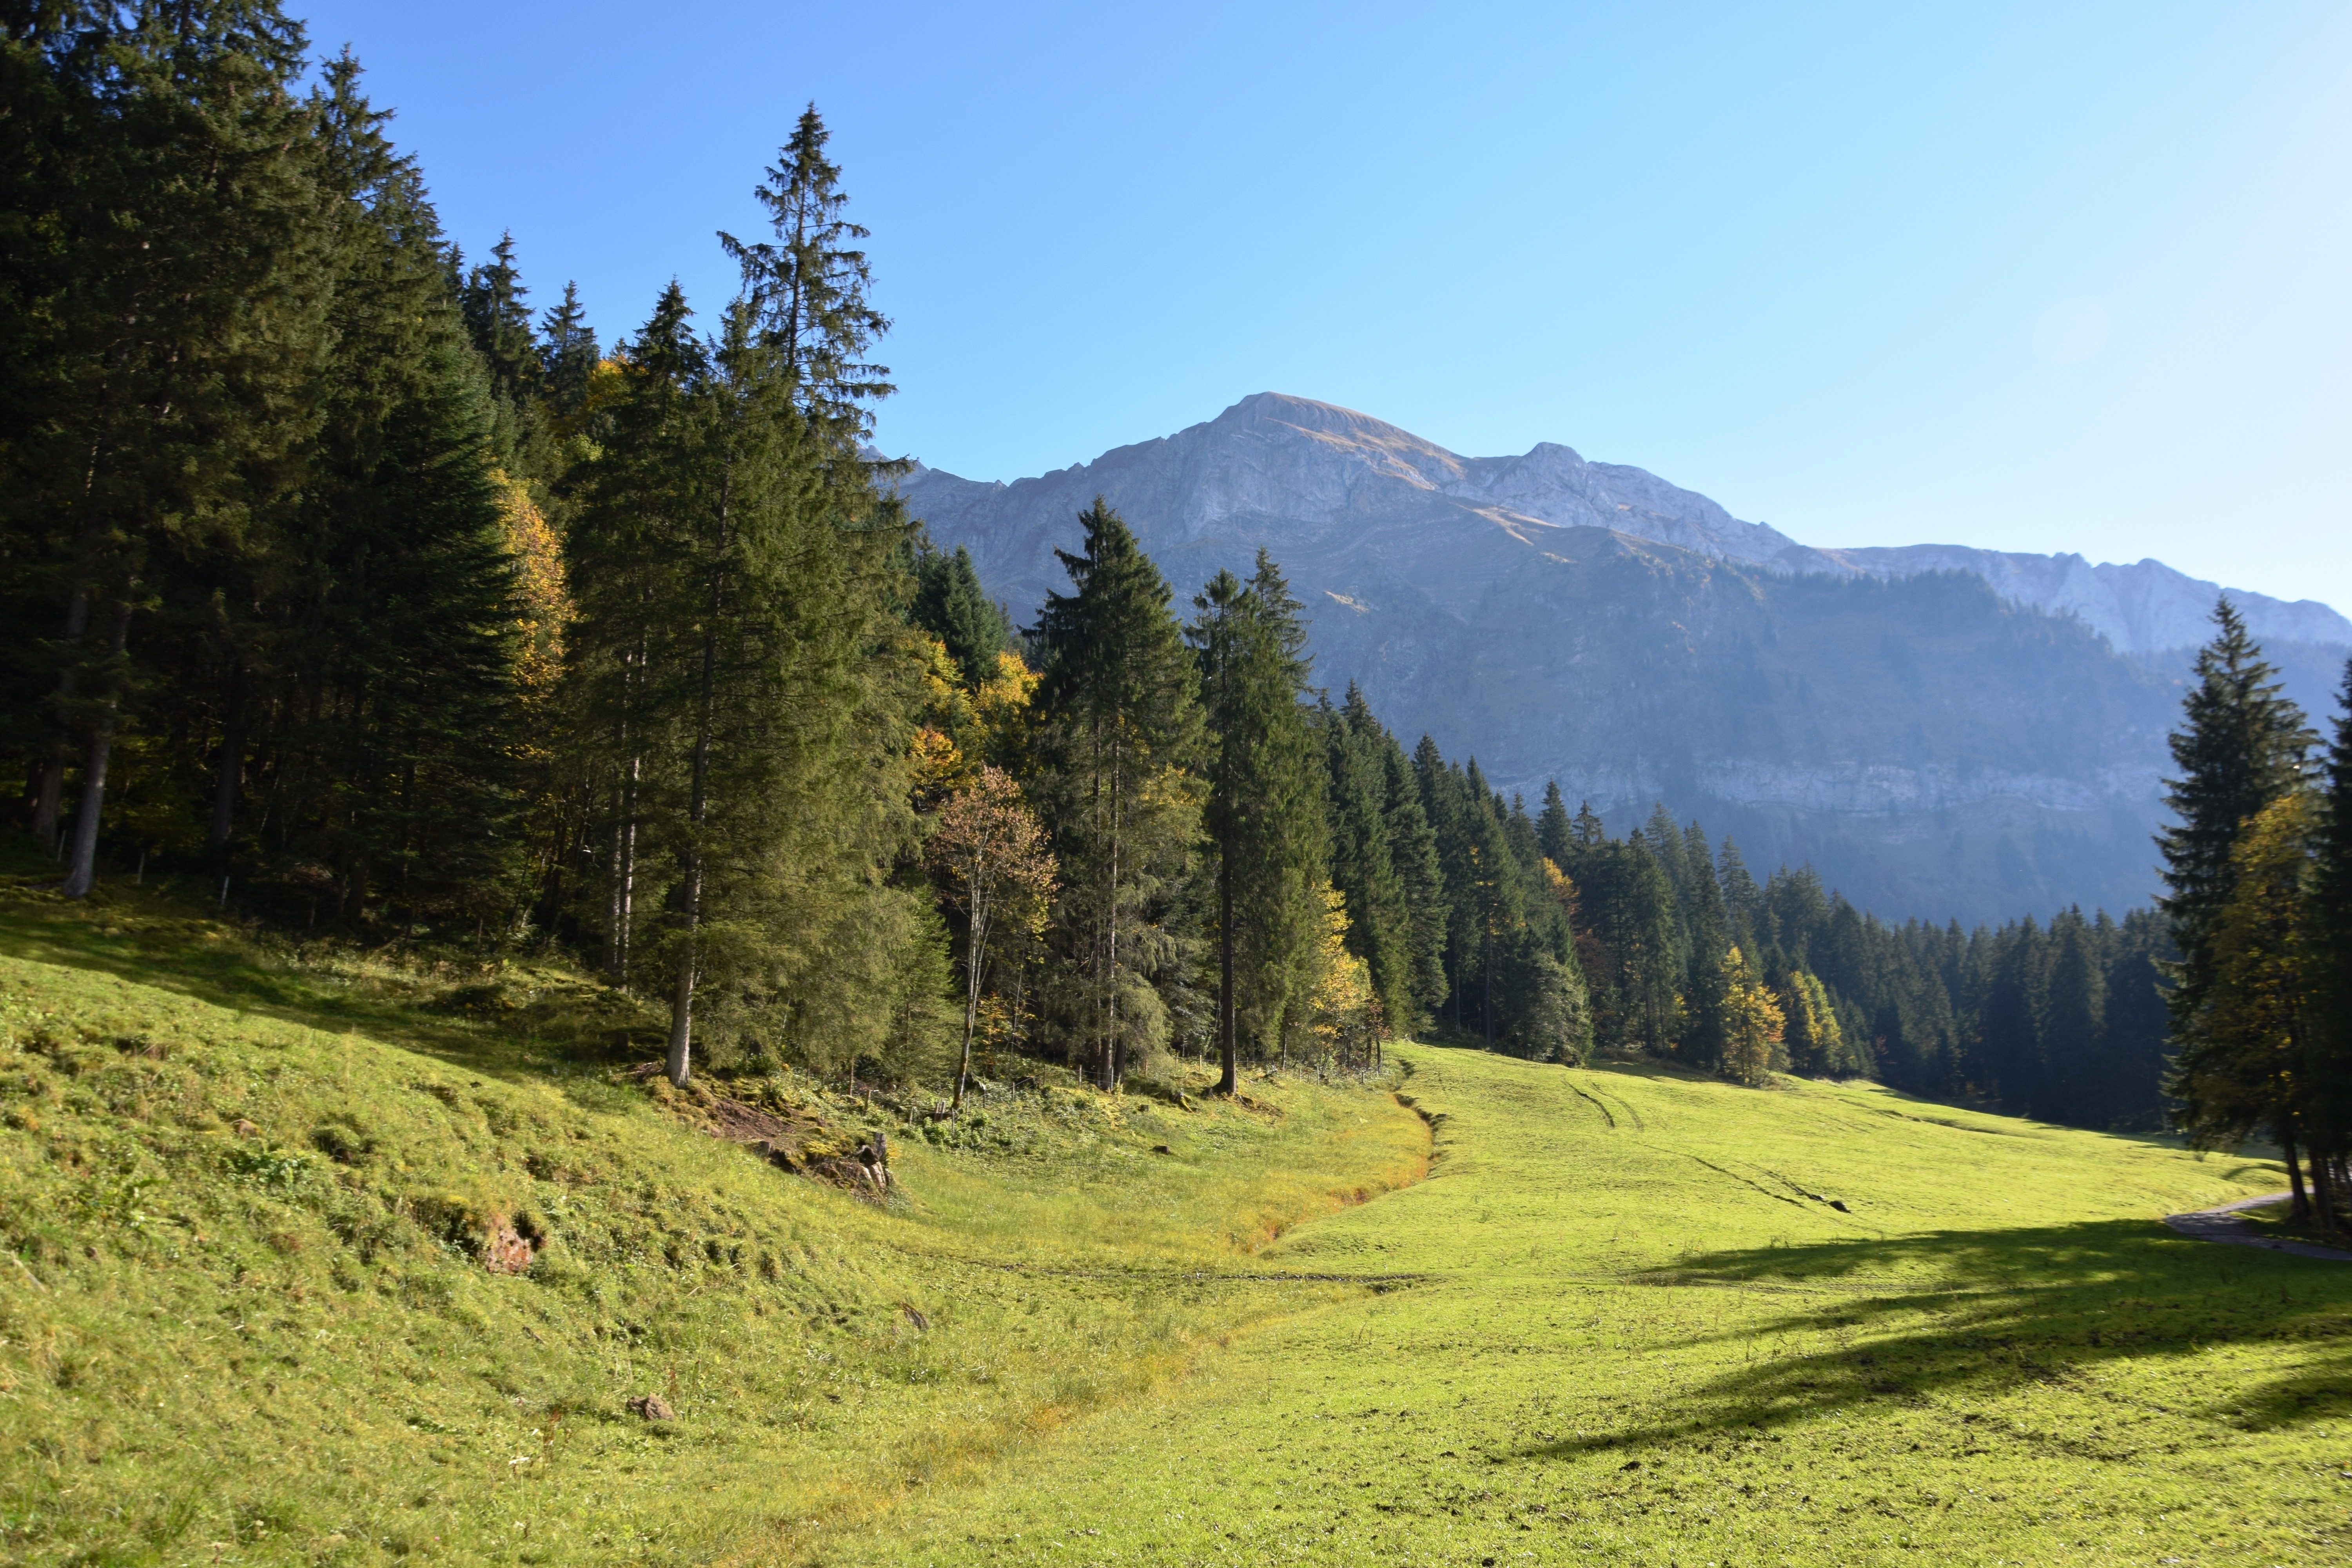
landscape, tree, nature, forest, wilderness, walking, mountain, hiking, trail, meadow, hill, valley, mountain range, pasture, autumn, alpine, ridge, mountains, alps, grassland, plateau, fell, habitat, alm, ecosystem, landform, mountain pass, alpine meadow, natural environment, geographical feature, mountainous landforms, temperate coniferous forest